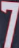
Number: 7